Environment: real
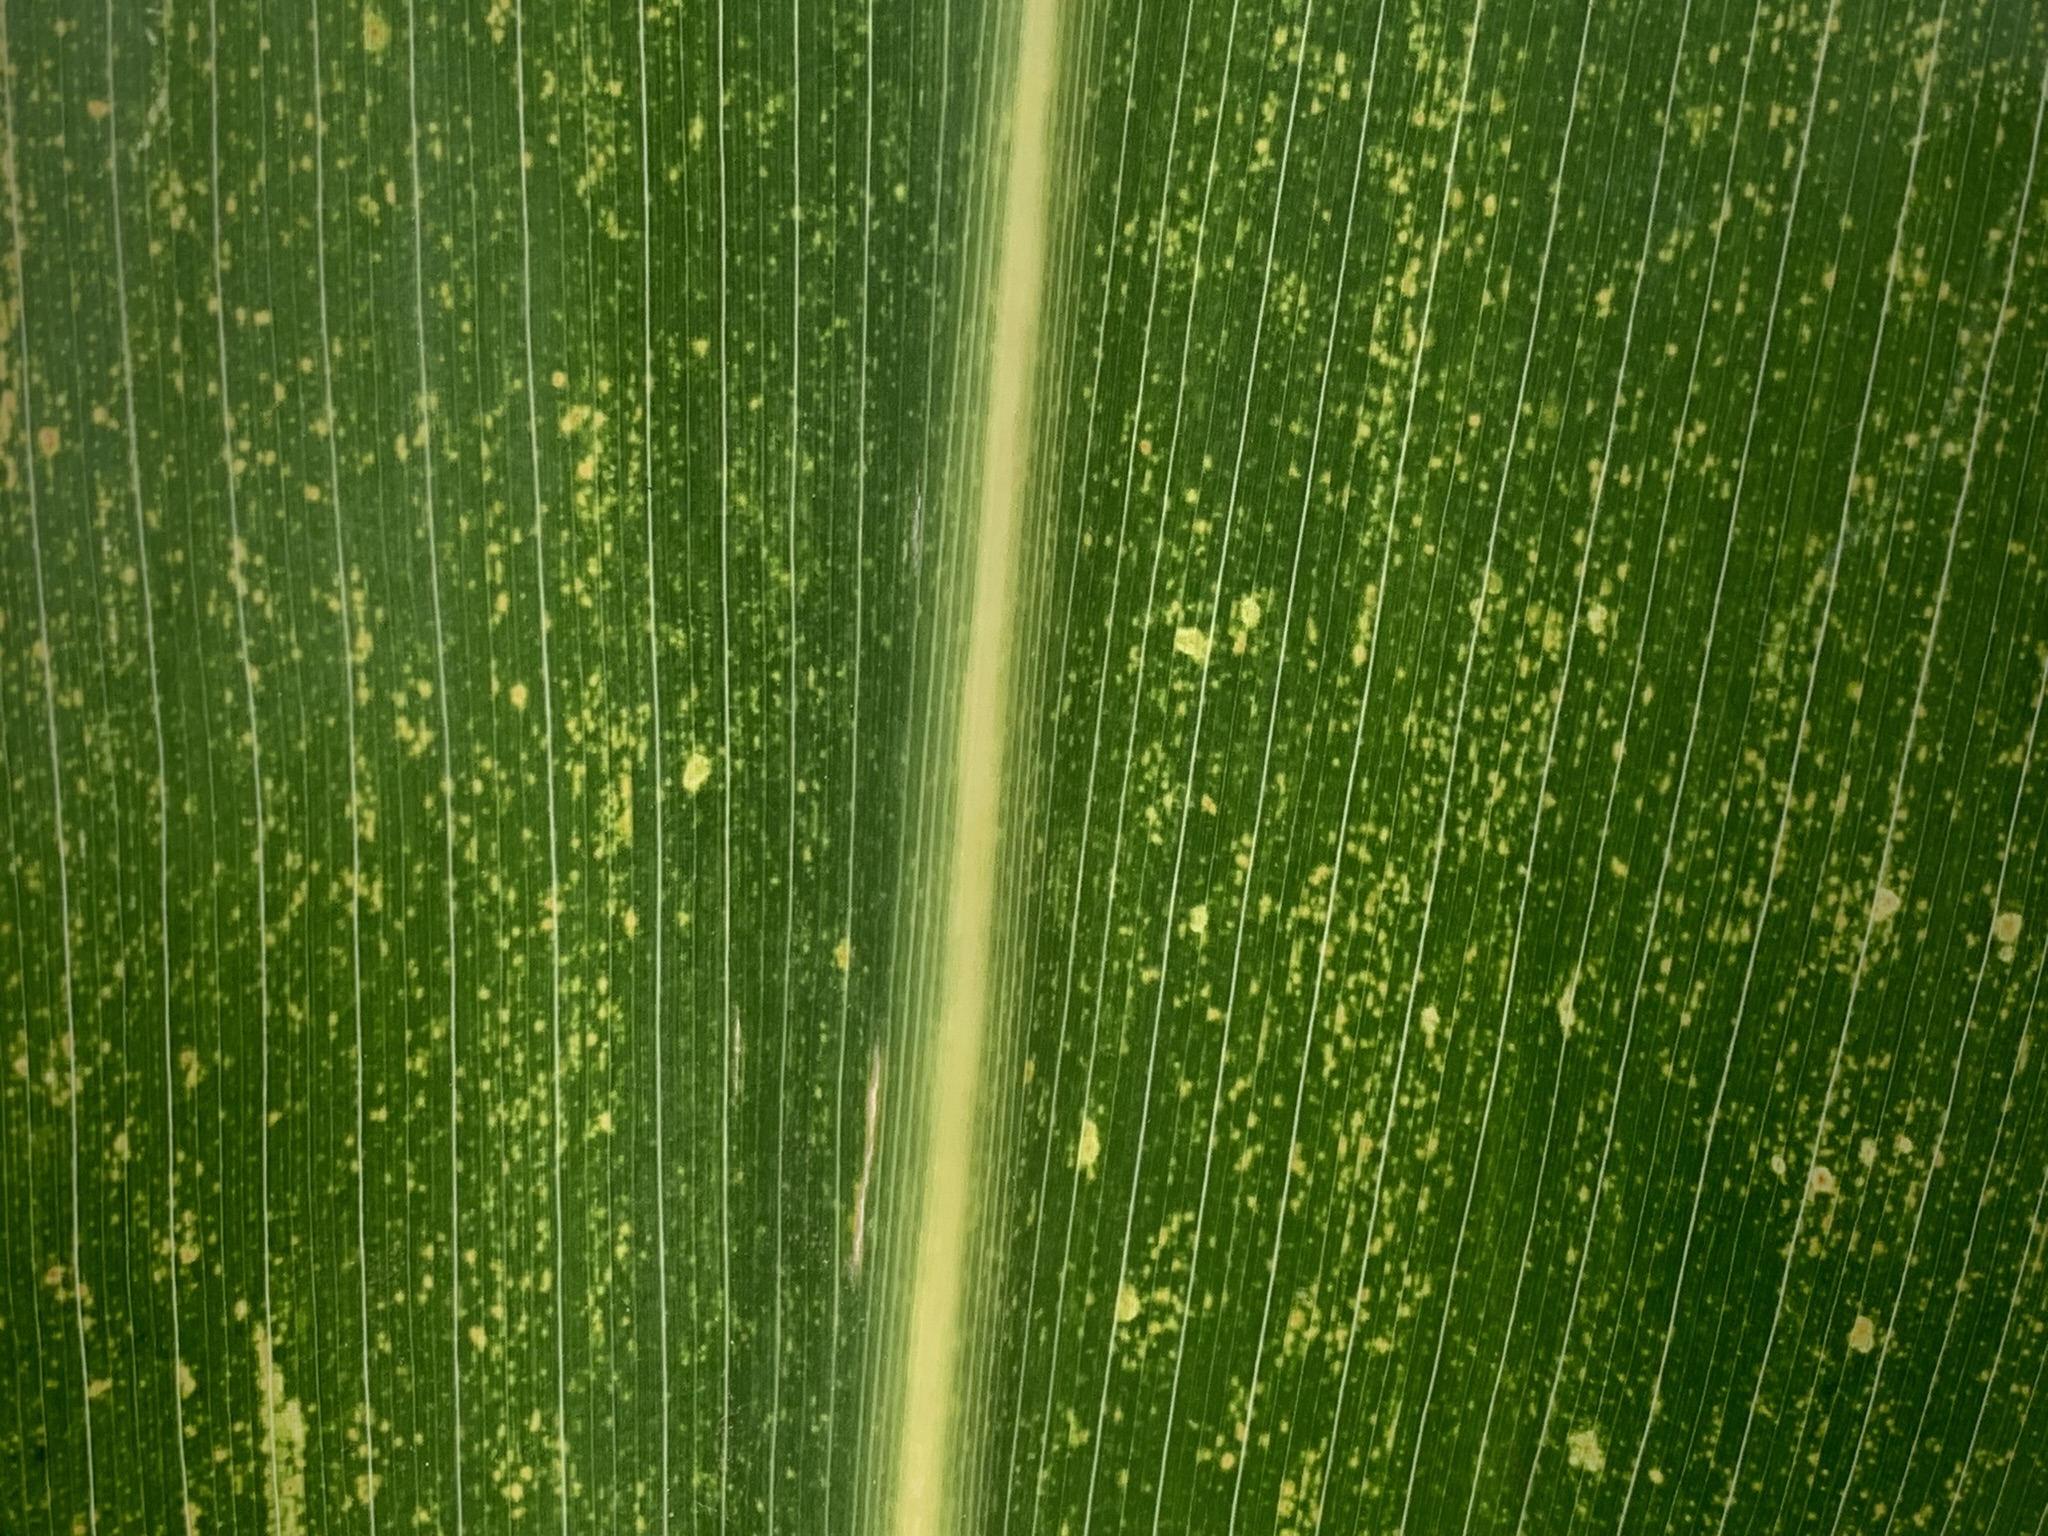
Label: lethal_necrosis